James R. Welker House

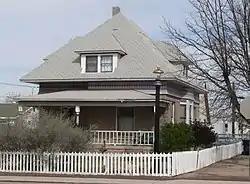
House in 2015

The James R. Welker House, at 1127 Central in Safford, Arizona, was built in 1915. It was listed on the National Register of Historic Places in 1988.